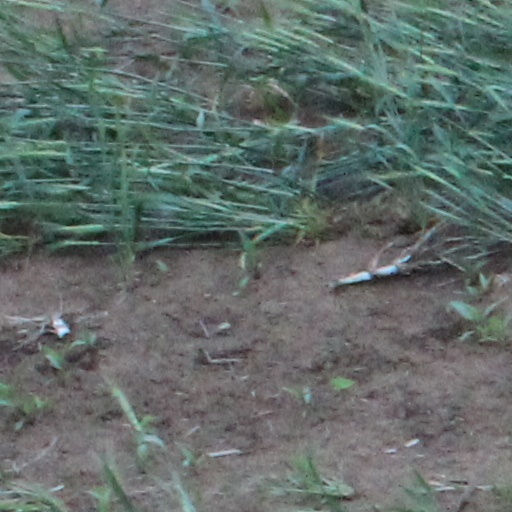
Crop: wheat